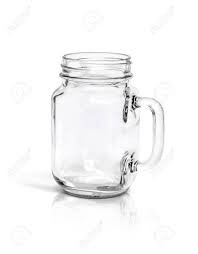
Waste category: glass